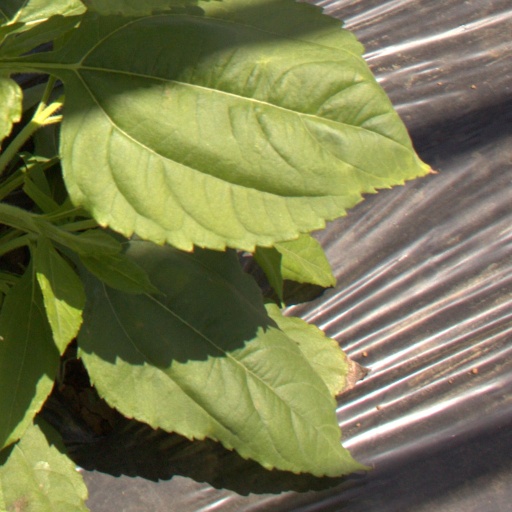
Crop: Jerusalem artichoke